Strider 2 (1999 video game)

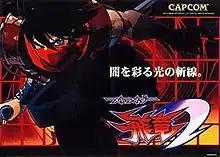
Japanese arcade flyer

Strider 2, released in Japan as , and then as , is a 1999 hack and slash game developed and published by Capcom for arcades. The game is a direct sequel to the original "Strider" and the second sequel to "Strider" produced, following U.S. Gold's 1990 noncanonical "Strider II" ("Journey from Darkness: Strider Returns" in North America), a game with which Capcom was not directly involved. The Capcom-produced "Strider 2" makes no references to the Western-only "Strider Returns"/"Strider II". The game was released for arcades in 1999 and was ported to the PlayStation in 2000.